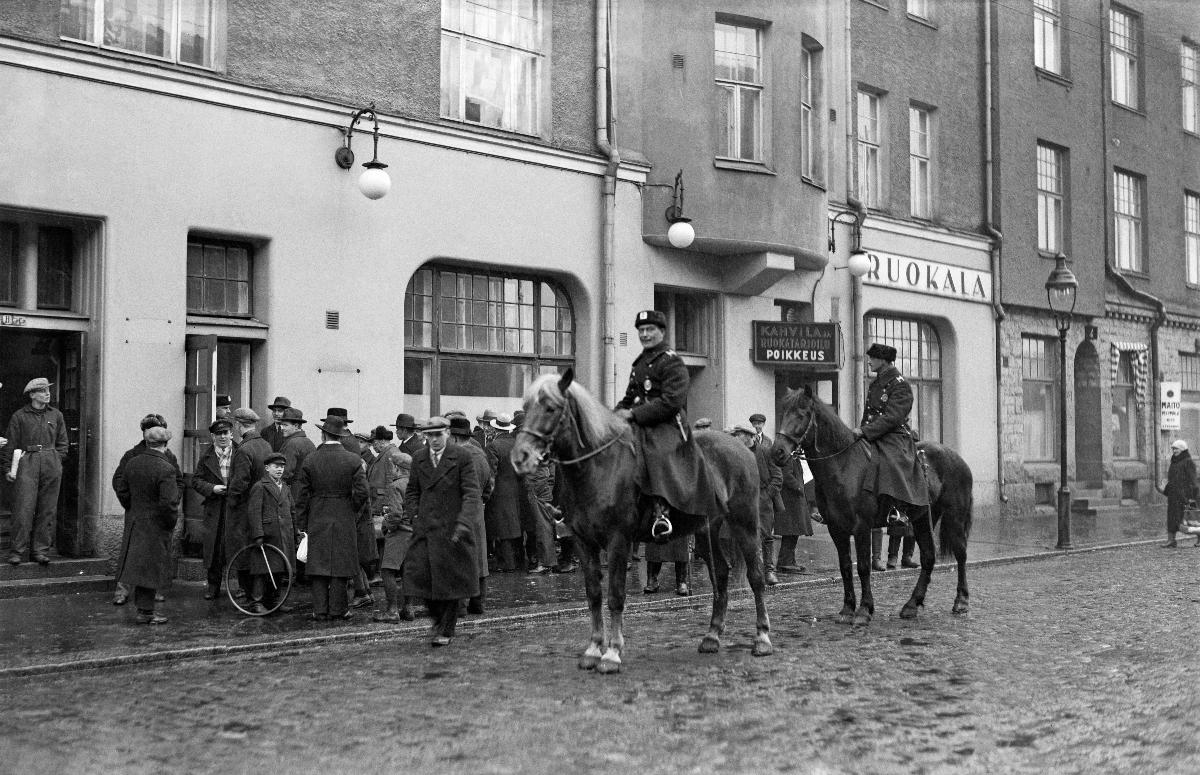
Oy Alkoholiliike Ab:n myymälät aukeavat
Oy Alkoholiliike Ab:s butiker öppnas; The shops of the Alcohol Company open
sisällön kuvaus: Asiakkaat jonottavat Oy Alkoholiliike Ab:n kauppoihin Helsingissä 5.4.1932. content description: Customers are queueing to the shops of the Alcohol Company in Helsinki 5.4.1932. innehållsbeskrivning: Kunder köar till Oy Alkoholiliike Ab:s butiker i Helsingfors 5.4.1932.
Kuvaaja: Sundström, Hugo, kuvaaja
Vuosi: 1932
Paikka: Suomi, Uusimaa, Helsinki; Suomi
Aiheet: alkoholi (päihteet); kieltolait; kieltolain kumoaminen; ihmiset; jonot; Alko; HBL; alcohol (beverage); prohibition acts; queues; alcohol; prohibition law; people queueing; policemen; horses; alkohol (rusmedel); förbudslagar; människor (släkte); köer; alkohol; förbudslagen; förbudslagens upphävande; människor; poliser; hästar